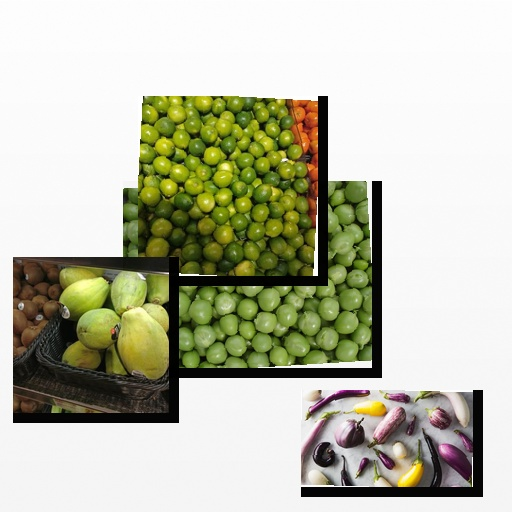
Food items: papaya, peas, lime, eggplant